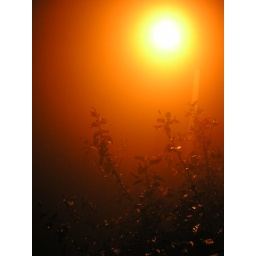
hibiscus plant under street lamp